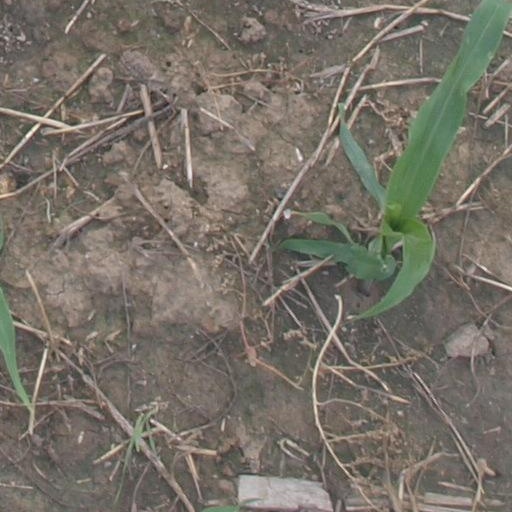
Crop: maize; corn